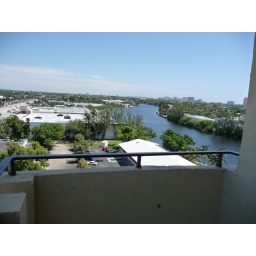
Eleventh floor unit balcony in North Tower